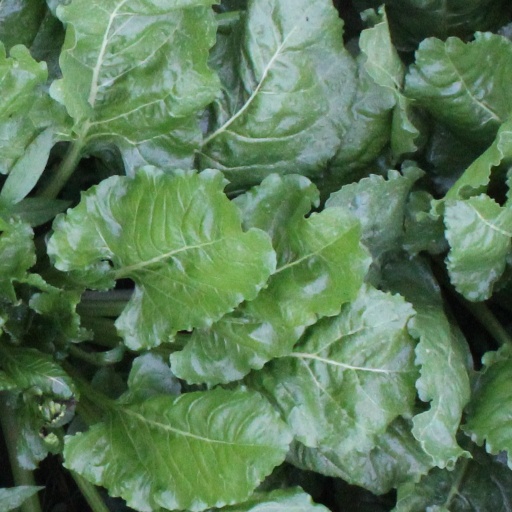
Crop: sugar beet